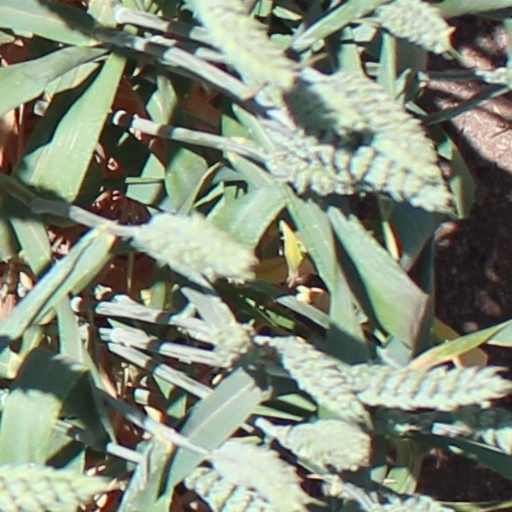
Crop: wheat